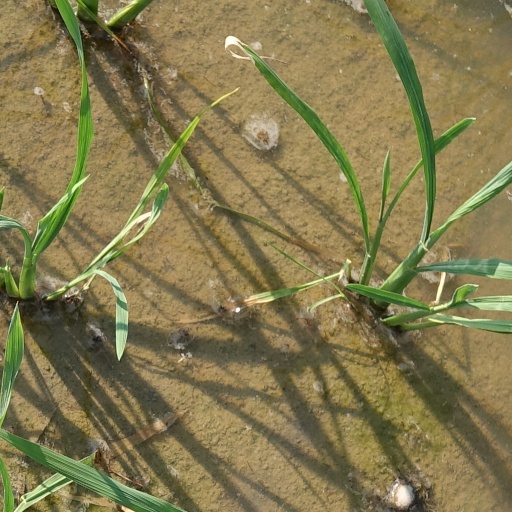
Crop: rice